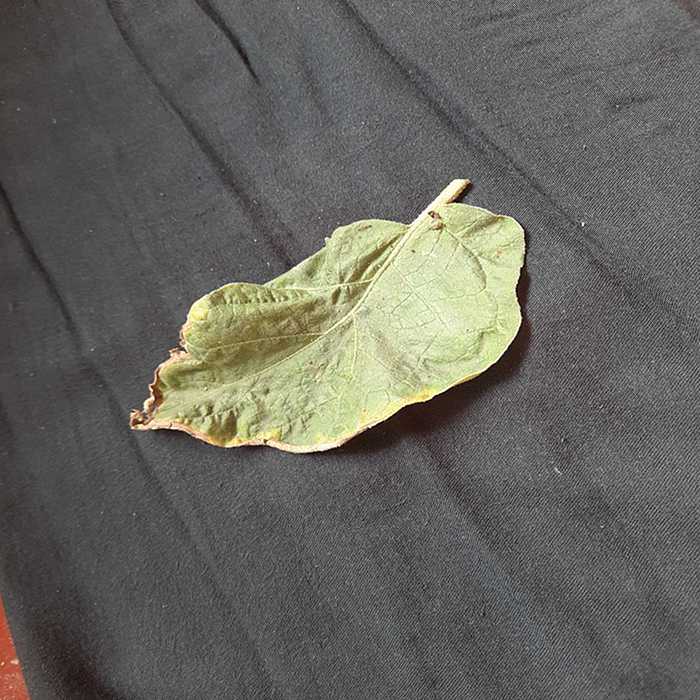
Plant: Eggplant
Label: Eggplant begomovirus